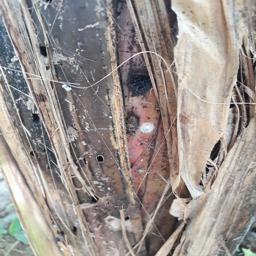
Label: BACTERIAL SOFT ROT